Tyrone Peachey

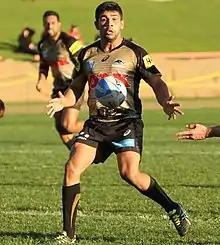
Peachey playing for the Penrith Panthers in 2016

In round 10, against the New Zealand Warriors, he scored a hat-trick of tries in the 30–18 win at AMI Stadium. In the next match, in Round 11 against the Gold Coast Titans, with scores at 24-all, Peachey went from hero to zero after he dropped a pass from Peter Wallace and didn't dive on the ball. Gold Coast halfback Ashley Taylor picked up the ball and raced downfield before Anthony Don acrobatically dived over in the corner one play later to seal a bizarre 28–24 win at Penrith Stadium. In July 2016, Peachey was axed from the Penrith squad for their Round 18 clash with the Cronulla-Sutherland Sharks after he returned training late after a night out in Cronulla. Peachey had planned to head back to Penrith in the morning but slept in and attempted to make it to training on time by catching a taxi with the trip costing him $250 and arriving in the clothes he was wearing the night before with no training gear. He eventually played in the Panthers NSW Cup team for the week. Peachey returned in the next match, playing at centre and scoring a try in the 22–18 win. After Peta Hiku and Dean Whare suffered season ending knee injuries at the start of the season, Peachey was shifted from being a bench utility to centre. Peachey finished the 2016 NRL season with him playing in 24 matches and scoring 13 tries for the Penrith club.